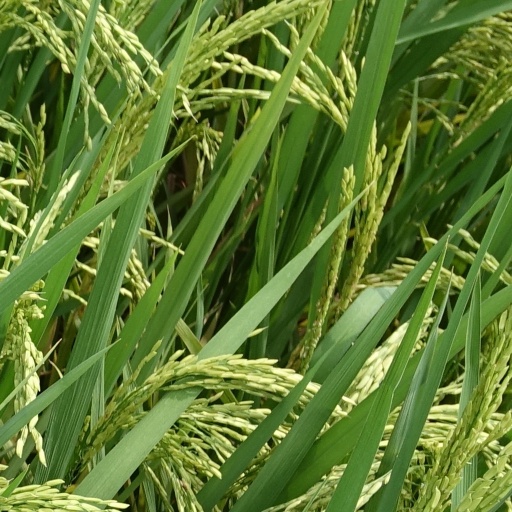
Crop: rice